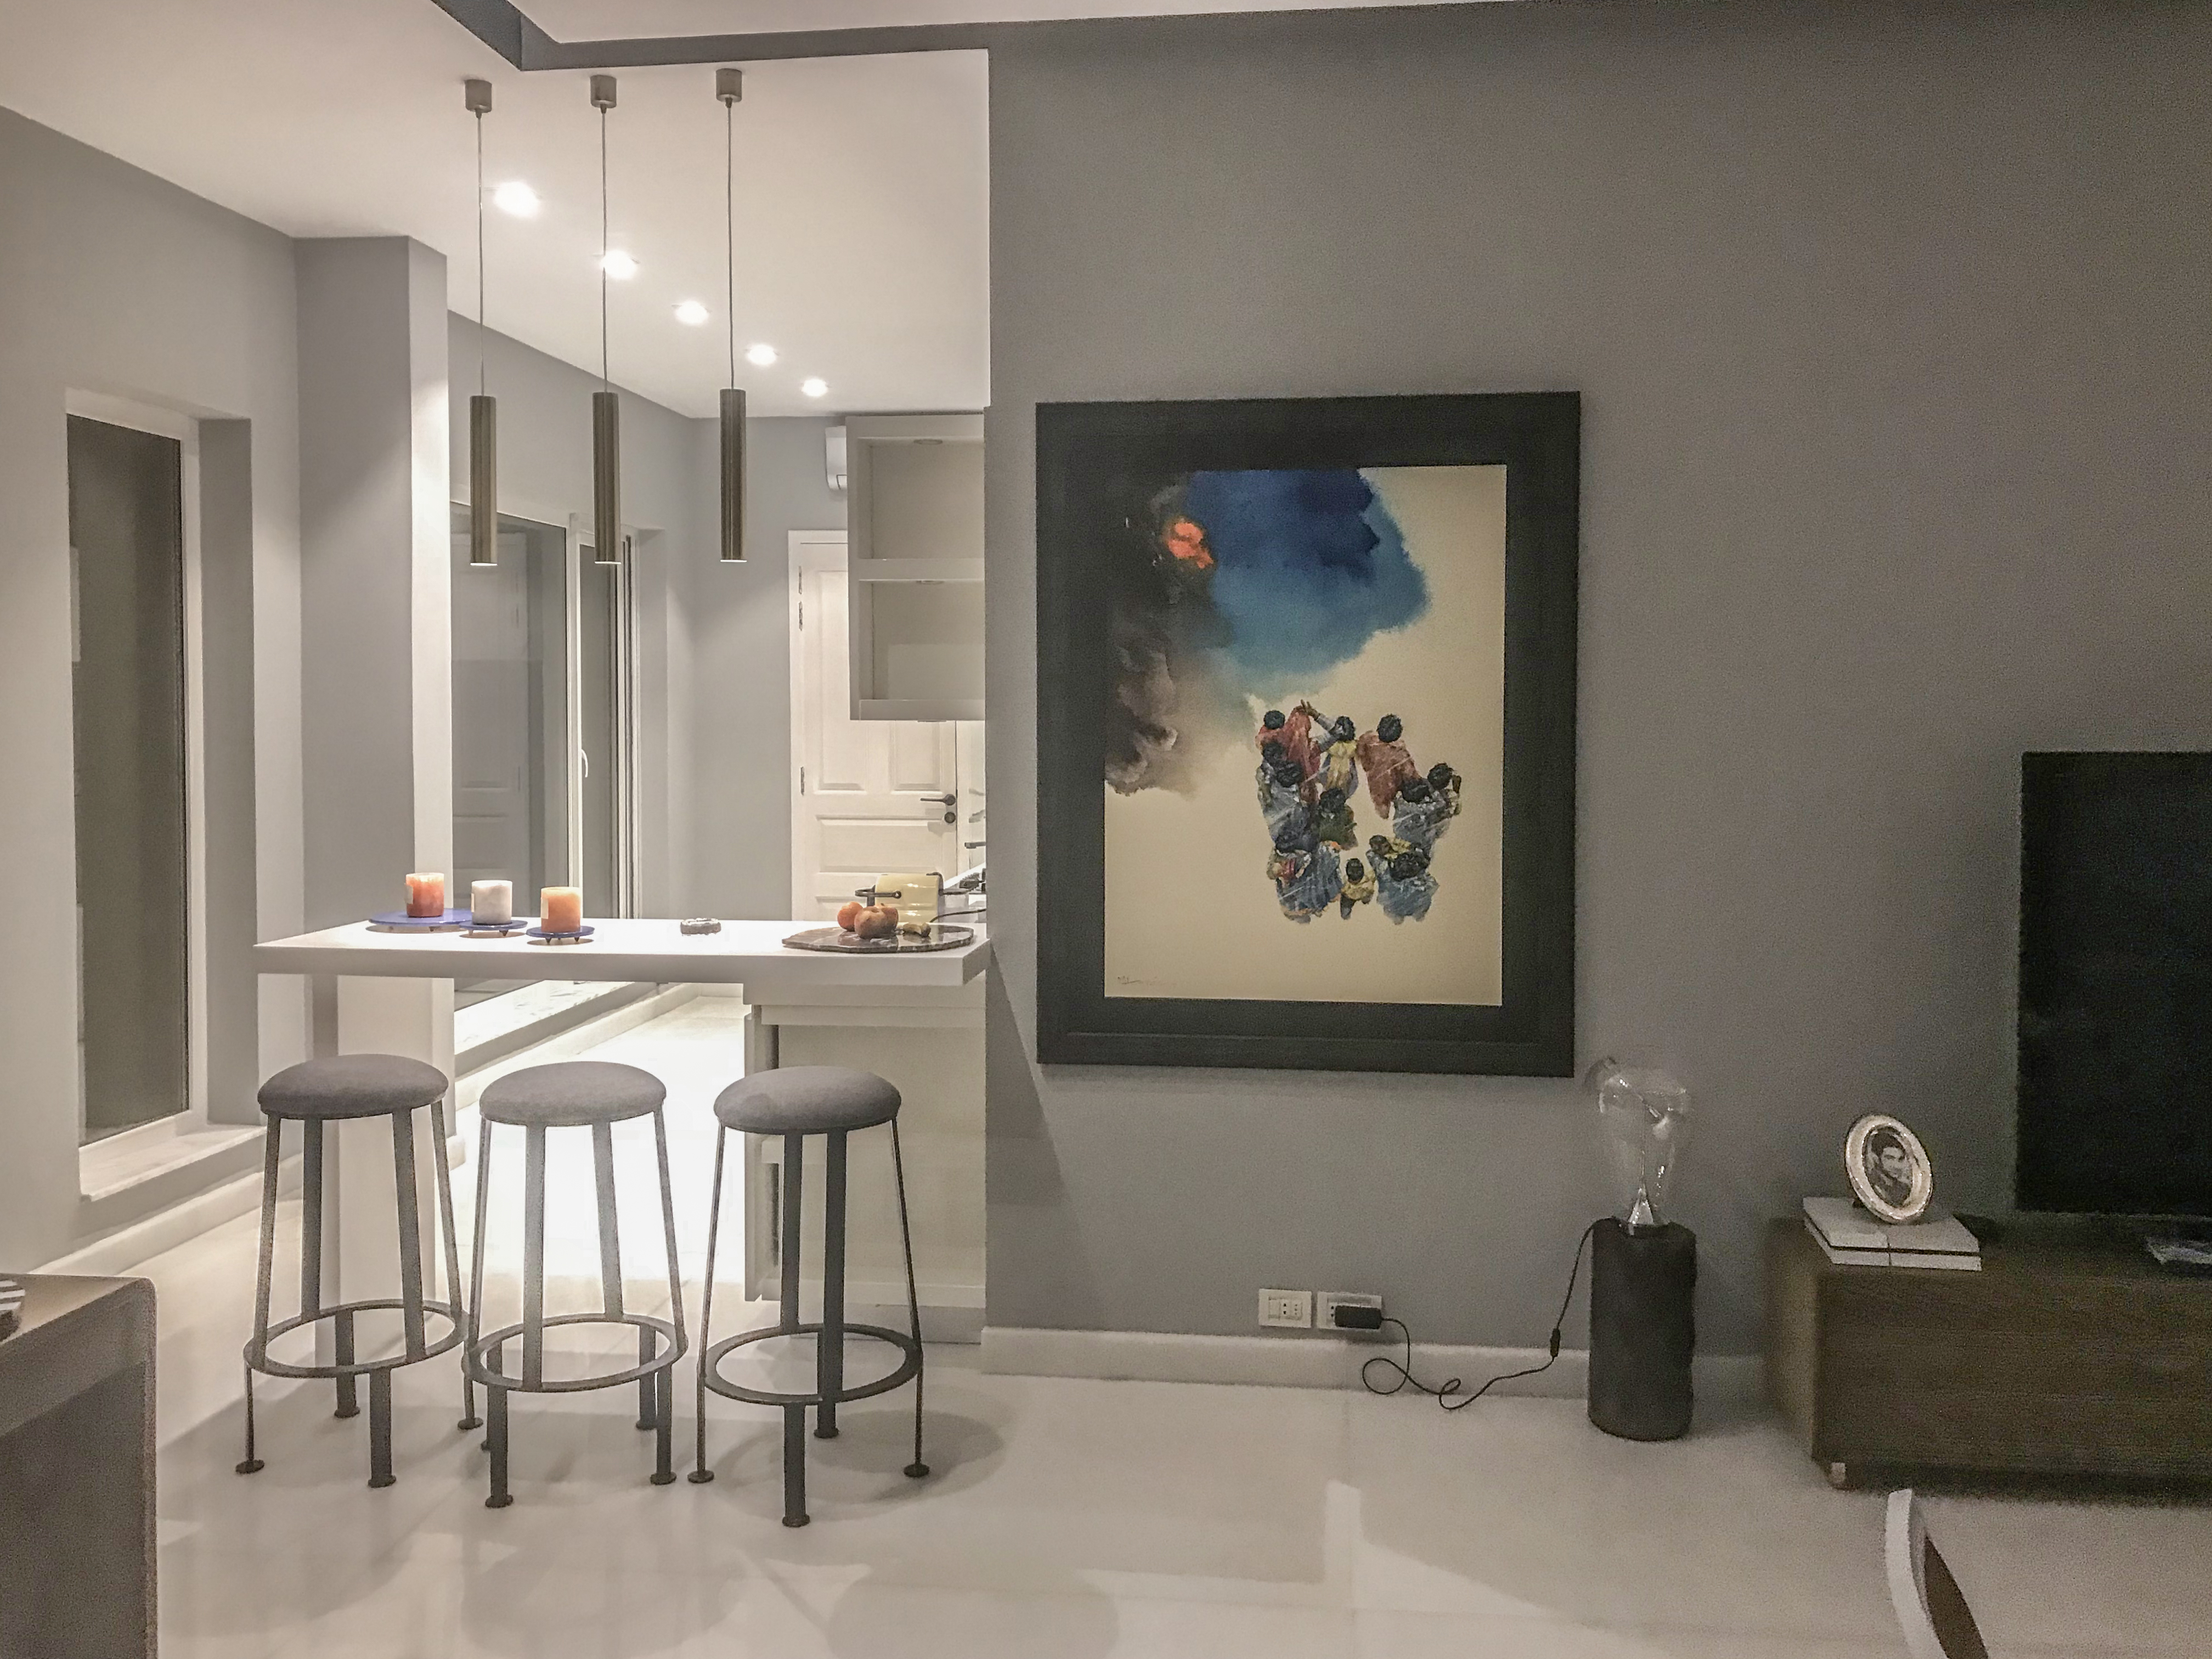
interior, room, interior design, wall, table, floor, furniture, loft, ceiling